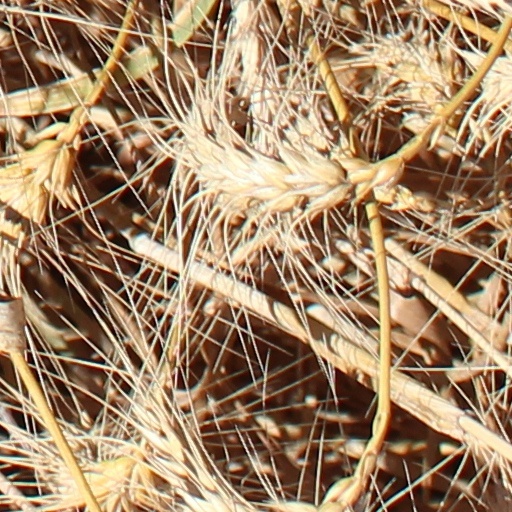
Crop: wheat